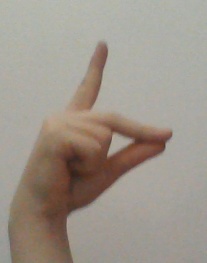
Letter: ta